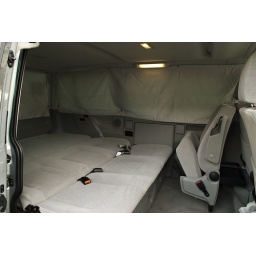
we usually keep the middle seat closest to the door in storage, unless it is needed.